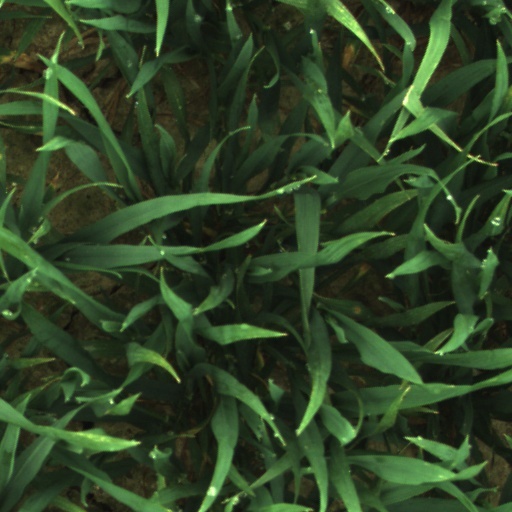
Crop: wheat